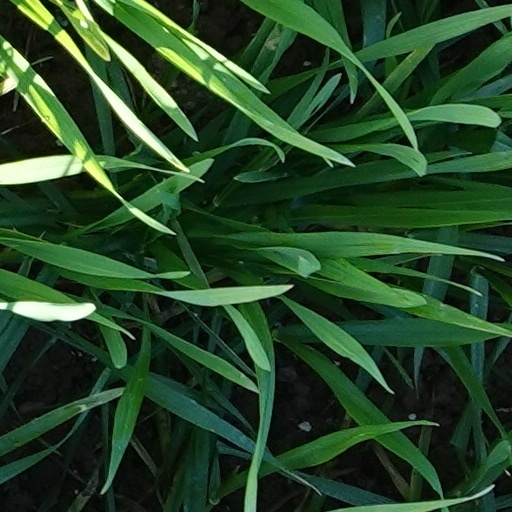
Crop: wheat